History of Massachusetts

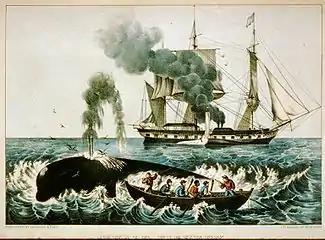
Whaling

The economy of rural Massachusetts suffered an economic depression after the war ended. Merchants, pressured for hard currency by overseas partners, made similar demands on local debtors, and the state raised taxes in order to pay off its own war debts. Efforts to collect both public and private debts from cash-poor farmers led to protests that flared into direct action in August 1786. Rebels calling themselves "Regulators" (after the North Carolina Regulator movement of the 1760s) succeeded in shutting down courts meeting to hear debt and tax collection cases. By the end of 1786 a farmer in western Massachusetts named Daniel Shays emerged as one of the ringleaders, and government attempts to squelch the protests only served to radicalize the protestors. In January 1787 Shays and Luke Day organized an attempt to take the federal Springfield Armory; state militia holding the armory beat back the attempt with cannon fire. A private militia raised by wealthy Boston merchants and led by General Benjamin Lincoln broke the back of the rebellion in early February at Petersham, but small-scale resistance continued in the western parts of the state for a while.